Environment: real
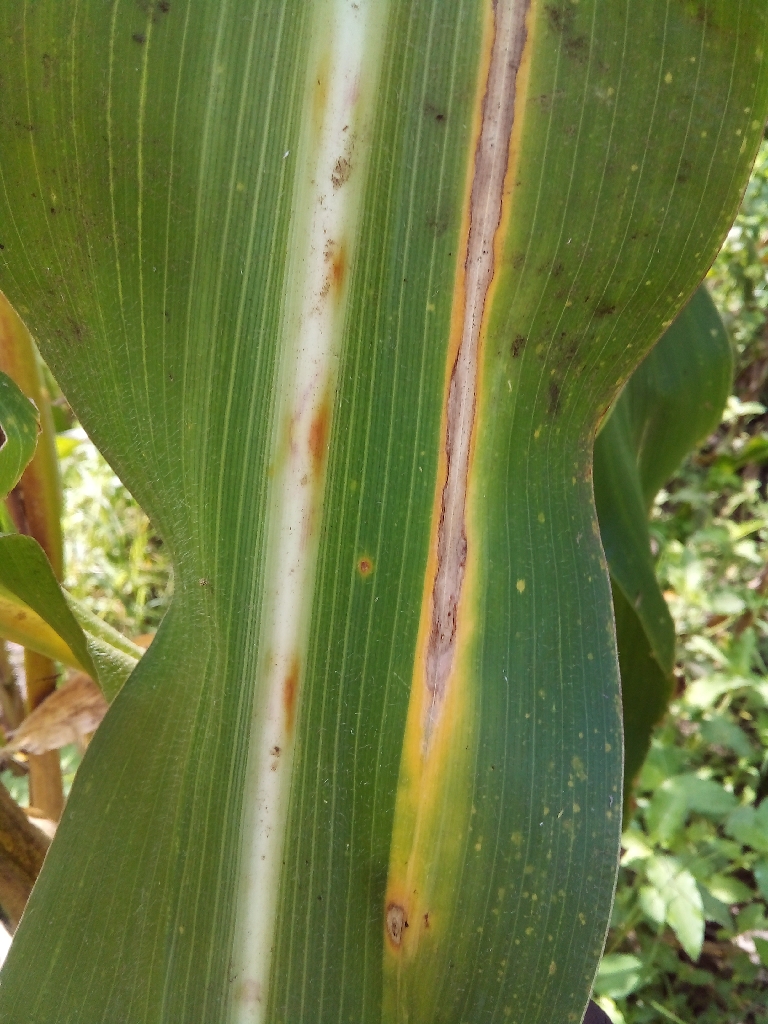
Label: northern_corn_leaf_blight